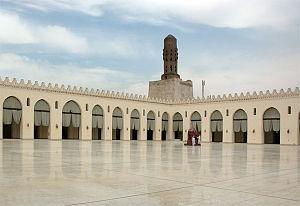
L’art fatimide est la production artistique ayant lieu sous la dynastie des Fatimides, régnant en Ifriqiya puis en Égypte entre 909 et 1171. Régnant au Caire à partir de 969, la dynastie fatimide est l'une des rares dynasties chiites du monde islamique et la seule dont les membres portent le titre de calife. Opposée aux 'abbasides, qui règnent en Irak, elle donne lieu à une importante production artistique, favorisée par l'émulation entre les deux dynasties.